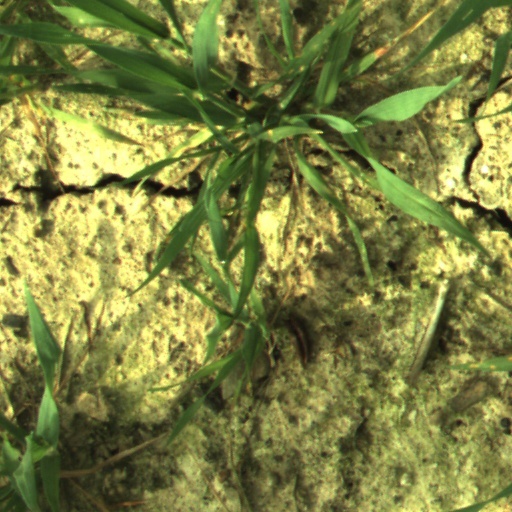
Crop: wheat